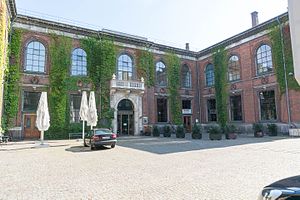
Heibergsgade / Bebyggelse
Kunsthal Charlottenborg set fra gården.
Heibergsgade er en gade i Indre By i København, der går fra Peder Skrams Gade til Nyhavn. Den er opkaldt efter opkaldt efter dramatikeren Johan Ludvig Heiberg. Gaden ligger i forlængelse af Harald Landers Gade, der var en del af Heibergsgade indtil 2018. På den vestlige side af den nuværende gade ligger Kunsthal Charlottenborg, mens der på den østlige side ligger traditionelle etageejendomme.